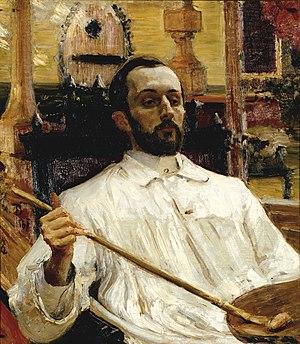
Dmitri Nikolaïevitch Kardovski, né le 5 septembre 1866 et mort le 9 février 1943, est un peintre russe, illustrateur et décorateur de théâtre.